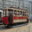
Label: streetcar